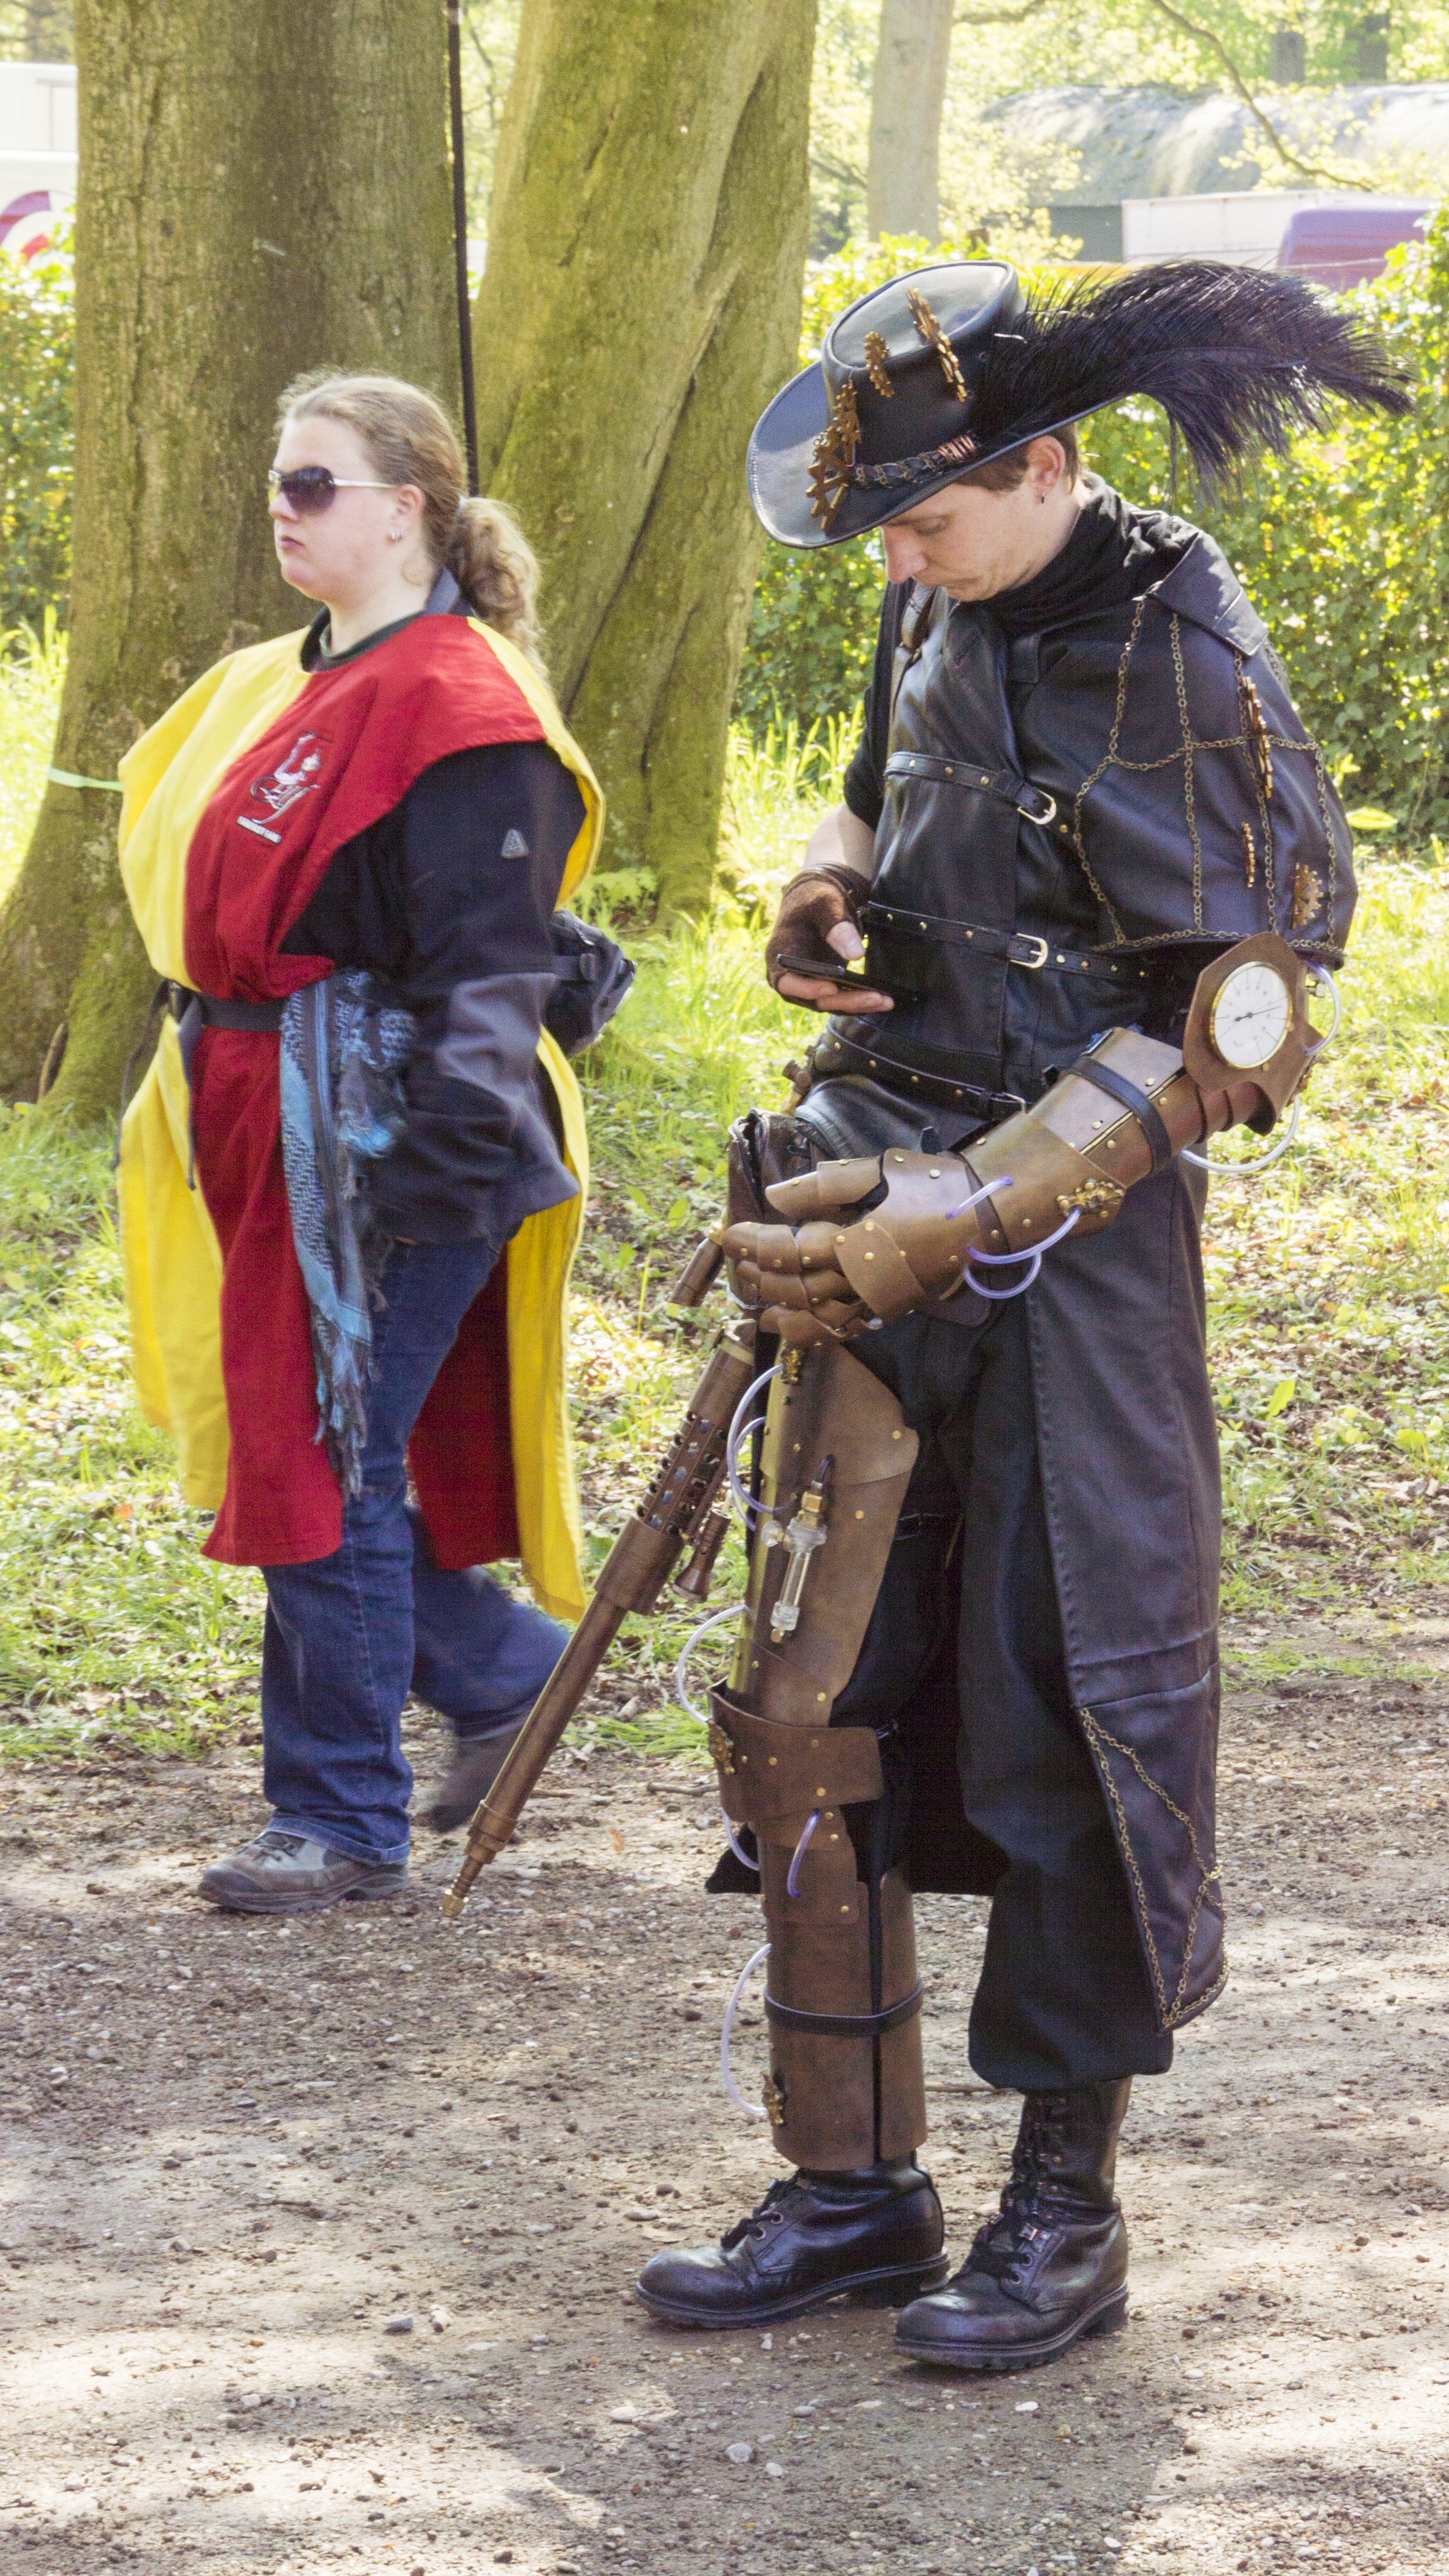
outdoor, person, people, photography, van, photo, nikon, cosplay, holland, festival, nederland, netherlands, de, fun, dutch, outdoorphotography, picture, photograph, fotos, foto, fotografie, pd, event, costume, kasteel, middle ages, paulvandevelde, pdvandevelde, padagudaloma, dordrecht, nederlandinfotos, eventphotography, evenementenfotografie, pvdvfotografie, pdvandeveldedordrecht, nederlandsefotografie, dutchphotogaraphy, totallydutch, fotografienederland, hollandsefotografie, fotografieholland, velde, haarzuilens, dehaar, elfia, eff, kasteeldehaar, elffantasyfair, elfiahaarzuilens, elfia2014, eff2014